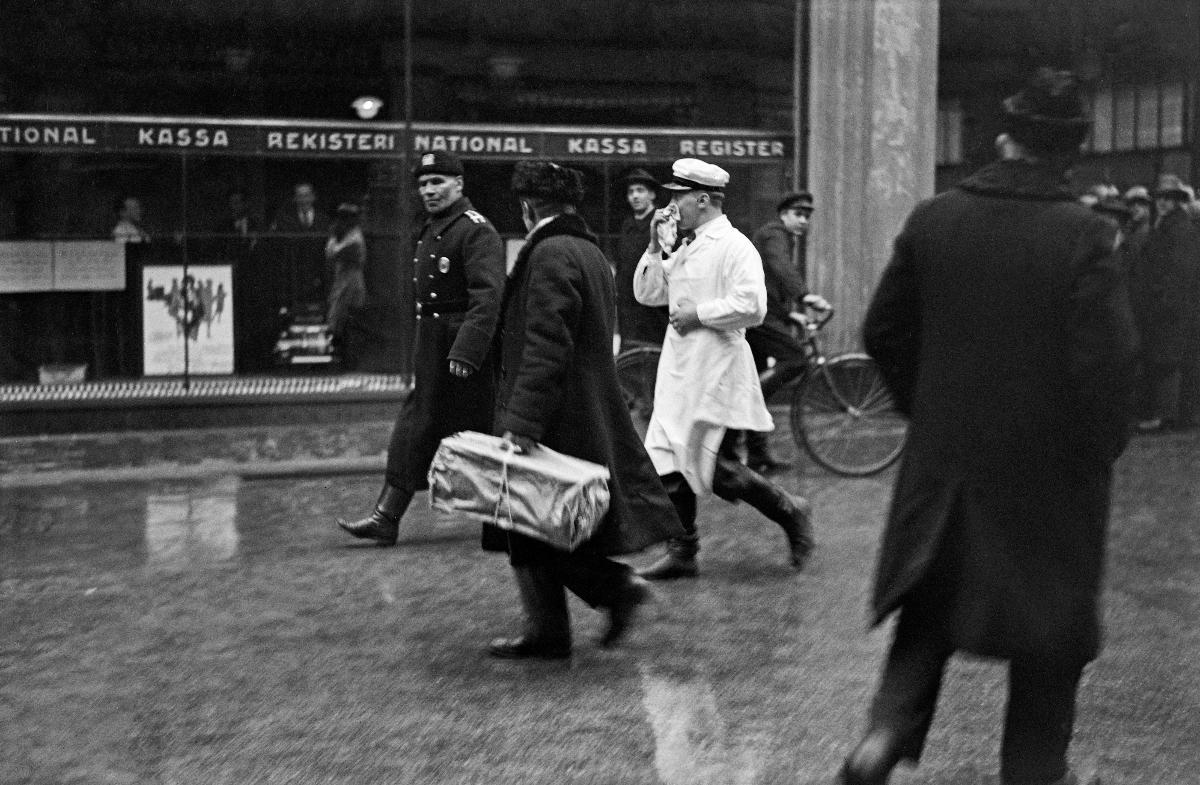
Oy Alkoholiliike Ab:n myymälät aukeavat
Oy Alkoholiliike Ab:s butiker öppnas; The shops of the Alcohol Company open
sisällön kuvaus: Asiakkaat jonottavat Oy Alkoholiliike Ab:n kauppoihin Helsingissä 5.4.1932. content description: Customers are queueing to the shops of the Alcohol Company in Helsinki 5.4.1932. innehållsbeskrivning: Kunder köar till Oy Alkoholiliike Ab:s butiker i Helsingfors 5.4.1932.
Kuvaaja: Sundström, Hugo, kuvaaja
Vuosi: 1932
Paikka: Suomi, Uusimaa, Helsinki; Suomi
Aiheet: alkoholi (päihteet); kieltolait; kieltolain kumoaminen; ihmiset; jonot; Alko; HBL; alcohol (beverage); prohibition acts; queues; alcohol; prohibition law; people queueing; alkohol (rusmedel); förbudslagar; människor (släkte); köer; alkohol; förbudslagen; förbudslagens upphävande; människor